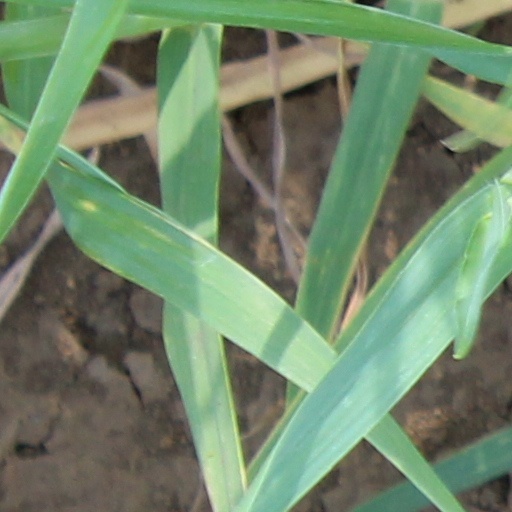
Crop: wheat